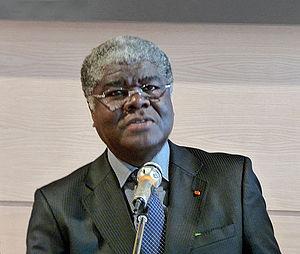
Robert Beugré Mambé, gouverneur du district d'Abidjan (Côte d'Ivoire), lors de sa conférence dans le cadre du Festival international de géographie de Saint-Dié-des-Vosges.
Robert Beugré Mambé, né le 1ᵉʳ janvier 1952 à Abiaté, est un homme politique ivoirien, gouverneur du district d'Abidjan depuis 2011. Ancien président de la Commission électorale indépendante, il fut l'une des figures de l'opposition au président de la République Laurent Gbagbo.